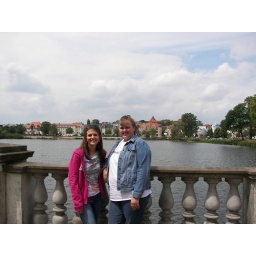
Shelly and Brynn standing on the bridge across from the castle in Schwerin